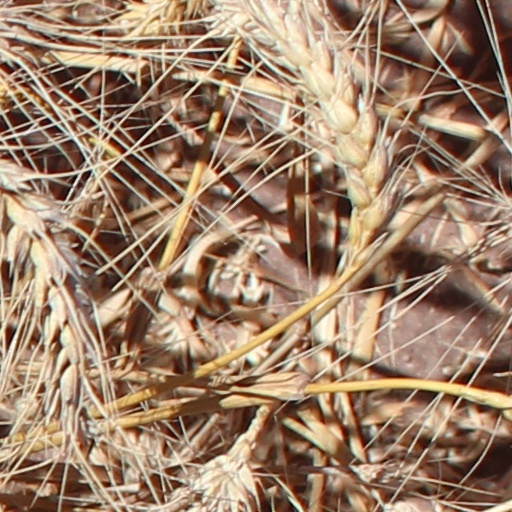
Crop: wheat